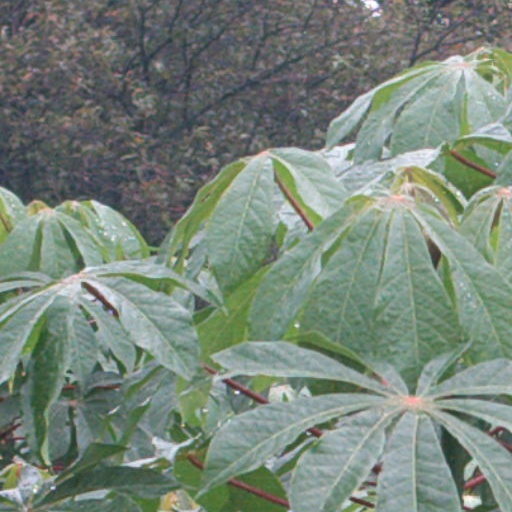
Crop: cassava